Coat of arms of Greece

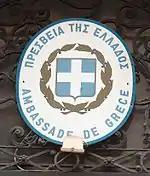
A Greek coat of arms with coloured laurel branches, used at an embassy

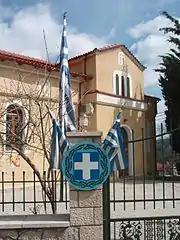
Common but unofficial rendering in proper tincture

The colours used to render the coat of arms are inconsistent. The original regulation does not specify a colour for the branches of laurel surrounding the escutcheon, implying that they should be green, or proper tincture. In effect, however, usage varies greatly. The 2003 version of the provide a scalable vector graphic file of the coat of arms in black, without specifying any colours. Other government guidelines, such as that used in the Publicity Guidelines for public works (as part of the European Globalisation Adjustment Fund), are heraldically inconsistent and require the laurel branches to be green (if not black-and-white), but the blue of the escutcheon is shown as horizontal hatching instead of solid colour. Similar guidelines were issued by the Independent Authority for Public Revenue as late as 2017. The most common usage is that of the laurel branches in monochrome. The general government guidelines which regulate the government logo are monochromatic, and so the laurel branches are not coloured.